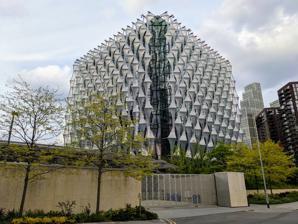
Building: Embassy of the United States, London
Country: United Kingdom
Year built: 1960
Diplomatic mission of the United States in the United Kingdom Diplomatic mission Embassy of the United States, London US Embassy in Nine Elms, London Location 33 Nine Elms Lane, London, SW11 7US Coordinates 51°28′57″N 0°07′54″W / 51.4826°N 0.1317°W / 51.4826; -0.1317 Opened 1960 ; 65 years ago ( 1960 ) Nine Elms 2018 ; 7 years ago ( 2018 ) Ambassador Jane Hartley (since 2022) Website uk .usembassy .gov The Embassy of the United States of America in London is the diplomatic mission of the United States in the United Kingdom . Its office is located in Nine Elms and is the largest American embassy in Western Europe and the focal point for events relating to the United States held in the United Kingdom. The embassy building in Nine Elms overlooks the River Thames and has been open to the public since 13 December 2017: it was formally opened in January 2018. John Adams was the first minister to open an American legation in London, in 1785 at 9 Grosvenor Square , Westminster , London. For much of the 20th century and into the 21st, the chancery was in a purpose-built building in Grosvenor Square. Since 1955, Winfield House in Regent's Park has served as the ambassador's official residence. History The former embassy chancery in 2014 The American legation in London was first situated in Great Cumberland Place , later moving to Piccadilly , 98 Portland Place (1863–1866), and 123 Victoria Street in Westminster (1883–1893). The legation was upgraded to an embassy in 1893 and remained at Victoria Street until 1912, when it moved to 4 Grosvenor Gardens . In 1938, the embassy was moved to 1 Grosvenor Square (which later housed part of the Canadian High Commission ). During this time, Grosvenor Square began to accommodate several U.S. government offices, including the headquarters of Supreme Allied Commander, General Dwight D. Eisenhower , and the European headquarters of the United States Navy . Following World War II , the Duke of Westminster donated land for a memorial to wartime President Franklin D. Roosevelt .  Several additional statues and memorials related to the American and British relationship remain in Grosvenor Square. The next chancery, also on Grosvenor Square, was designed by Finnish American modernist architect Eero Saarinen and constructed in the late 1950s, opening in 1960. The United States paid only a symbolic peppercorn rent to the Duke of Westminster for use of the land . In response to an American offer to buy the site outright, the duke's trustee requested the return of ancestral lands confiscated following the American Revolutionary War , namely the city of Miami. The chancery had nine storeys, three of which are below ground. A large gilded aluminum bald eagle by Theodore Roszak , with a wingspan of over 11 metres (35 feet), is situated on the roof of the Chancery Building, making it a recognizable London landmark. In October 2009, the building was granted Grade II listed status . The building served as the chancery until 2017, and has been described as a modernist classic and architectural gem. The building will reopen in 2025 after substantial interior alterations as The Chancery Rosewood , a luxury hotel. Demonstrations In March 1968, a crowd of some 10,000 demonstrated at Trafalgar Square against US involvement in the Vietnam War , before marching to Grosvenor Square. The Metropolitan Police had attempted to cordon off part of the square nearest to the embassy and there was violence as the crowd broke through the police line. Police horses were used to regain control. 200 demonstrators were arrested and 50 people needed hospital treatment including 25 police officers, one of them with a serious spinal injury. In October of the same year, during a demonstration organised by the Vietnam Solidarity Campaign , a splinter group of 6,000 demonstrators returned to the square. A thousand police officers formed a cordon that the protesters failed to breach and remained relatively peaceful until the crowd began to disperse when there was disorder in the neighbouring streets. Thousands of protesters marched on the embassy as part of a worldwide anti-racism demonstration following the murder of George Floyd in 2020. On November 6, 2024, the environmental activist group Just Stop Oil vandalised the compound wall of the embassy with orange paint in response to Donald Trump winning the 2024 United States presidential election . Two men were arrested by the Metropolitan Police in response to the incident. Security concerns Security at the Grosvenor Square embassy was tightened in the 1980s and 1990s following successive terrorist attacks on U.S. embassies and consulates worldwide. It was further increased after the September 11 attacks in 2001. A massive security operation at the embassy saw one side of Grosvenor Square closed to public access by car, and armed roadblocks were stationed outside the building. On 29 August 2002, Kerim Chatty , a Swedish citizen of Tunisian descent, was arrested at Stockholm-Västerås Airport trying to board a Ryanair Flight 685 destined for London Stansted Airport with a loaded gun in his luggage. Anonymous intelligence sources cited in the media claimed that the man was planning to hijack the aircraft and crash it into the United States embassy in London, using the rooftop eagle to identify it from the air. Sweden's Security Service , Säpo, denied the claims and called the reports "false information". The man was subsequently cleared of all terrorism -related charges. The security threat against the embassy prompted the U.S. government to consider moving the embassy. Several British media outlets reported that the U.S. government had wished to use Kensington Palace as their embassy, which allegedly had been vetoed by Queen Elizabeth II , as several members of the British Royal Family have their residences there. The embassy "strenuously denied" the reports, and a spokesman for Buckingham Palace reported that no formal request had been made. Another possible option was Chelsea Barracks , for which the U.S. Embassy made an unsuccessful bid in February 2007. New building American Embassy nearing completion of construction, as seen from Pimlico , across the River Thames On 8 October 2008, the embassy announced a conditional agreement with the real estate developer Ballymore Group to purchase property for a new embassy site on the South Bank of the River Thames in the Nine Elms area of the London Borough of Wandsworth . The site lies within the Vauxhall/Nine Elms/Battersea Opportunity Area as set out in the London Plan . The proposed plan would only go forward if approved by the United States Congress and by the local planning authority. The Northern line extension to Battersea includes new stations at Battersea and Nine Elms, combined with major local development. The United States Department of State announced in January 2009 that it was choosing among nine architectural firms, all "modern" and "upmarket", to replace the ageing embassy headquarters. In March 2009, the U.S. Department of State's Bureau of Overseas Buildings Operations announced that four architectural firms had been selected for the final phase of the design competition. By law, the architect for a U.S. embassy must be an American firm with "numerous security clearances ". View of the US Embassy building from Ponton Road with the Embassy Gardens Sky Pool in the background In November 2009, the U.S. government conditionally agreed to sell the lease of the Grosvenor Square Chancery Building to Qatari real-estate investment firm Qatari Diar , which in 2007 purchased Chelsea Barracks. Though the price was undisclosed, the lease's worth was estimated at £ 500 million in July 2000. The development value of the property was reduced when the building was given Grade II listed status , requiring developers to maintain its current design. The building is now one of Mayfair's 238 listed buildings and monuments. In 2016, plans were approved for the conversion of the building into a hotel. View of the US embassy building from Nine Elms Lane On 23 February 2010, the U.S. government announced that a team led by the firm of KieranTimberlake had won the competition to design the new embassy building and surrounding green spaces. The winning design resembles a crystalline cube, with a semi-circular pond on one side (called a "moat" by The Times ) and surrounded by extensive public green spaces and the Embassy Gardens housing development. Ground was broken on 13 November 2013, and the building opened to the public on 13 December 2017. US President Donald Trump had been expected to visit in February 2018 to undertake the official opening of the new embassy but, in January 2018, announced he would not make the trip. Trump publicly criticized the cost of the new embassy and its location, as well as the apparent price received for the sale of the lease of the building in Grosvenor Square, blaming the administration of his predecessor, Barack Obama , for making what he referred to as a "bad deal". However, the decision to move the embassy to its new location was made before the Obama administration. Mission leaders Ambassador Jane Hartley was sworn in as the current United States Ambassador to the United Kingdom on 27 May 2022. Winfield House in Regent's Park has been the official residence of the United States Ambassador to the United Kingdom since 1955. Other diplomatic staff Deputy Chief of Mission , Matthew Palmer Consul General Belfast, Paul Narain Consul General Edinburgh, Jack Hillmeyer Embassy sections Consular Section American Citizen Services Visa Services United States Commercial Service Liaison Office to European Bank for Reconstruction and Development Defense Attaché Foreign Agricultural Service U.S. Customs and Border Protection Public Affairs Office of Defense Cooperation Department of Homeland Security (Immigration) There are also American consulates general in Belfast and Edinburgh , a Welsh Affairs Office in Cardiff , and a contact centre in Glasgow . Previous embassy chancery locations Great Cumberland Place Piccadilly 98 Portland Place (1863–1866) 123 Victoria Street in Westminster (1883–1893) (1893–1912) 4 Grosvenor Gardens (1912–1938) 1 Grosvenor Square (1938–1960) London Chancery Building in Grosvenor Square (1960–2018) See also United States portal United Kingdom portal London portal United Kingdom–United States relations United States Ambassador to the United Kingdom Winfield House – the official residence of the United States Ambassador to the United Kingdom References